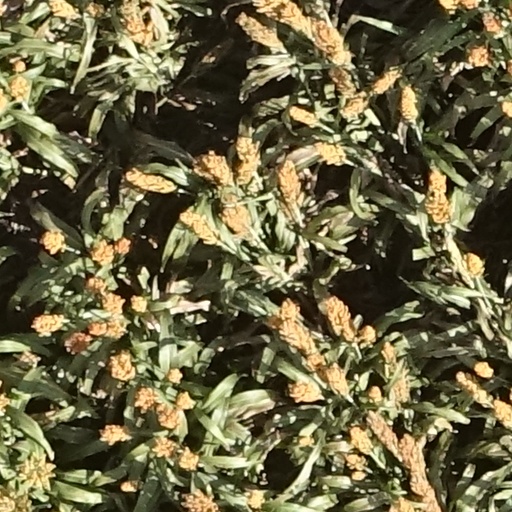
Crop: sorghum